Mar Mitenge

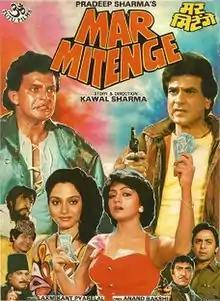
Theatrical release poster

Mar Mitenge ( "Bear The Death") is a 1988 Hindi-language action film, produced by Pradeep Sharma under the TUTU Films banner and directed by Kawal Sharma. It stars Jeetendra, Mithun Chakraborty, Madhavi, and Bhanupriya in the pivotal roles with music composed by Laxmikant–Pyarelal.